Four on the Floor (Canadian TV series)

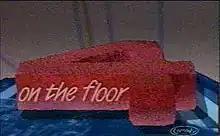
Title card

Four on the Floor is a sketch comedy series which aired on CBC Television in 1986. Consisting of only 13 episodes, the series was a showcase for The Frantics, a comedy troupe consisting of Paul Chato, Rick Green, Dan Redican and Peter Wildman. In the U.K., it aired in Channel 4's traditional Friday night comedy slot, from 10 June to 2 September 1988.